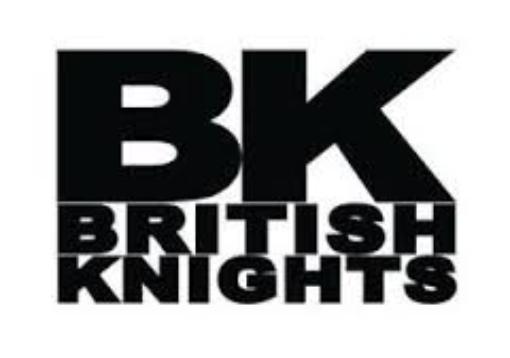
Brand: British Knights
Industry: Clothes